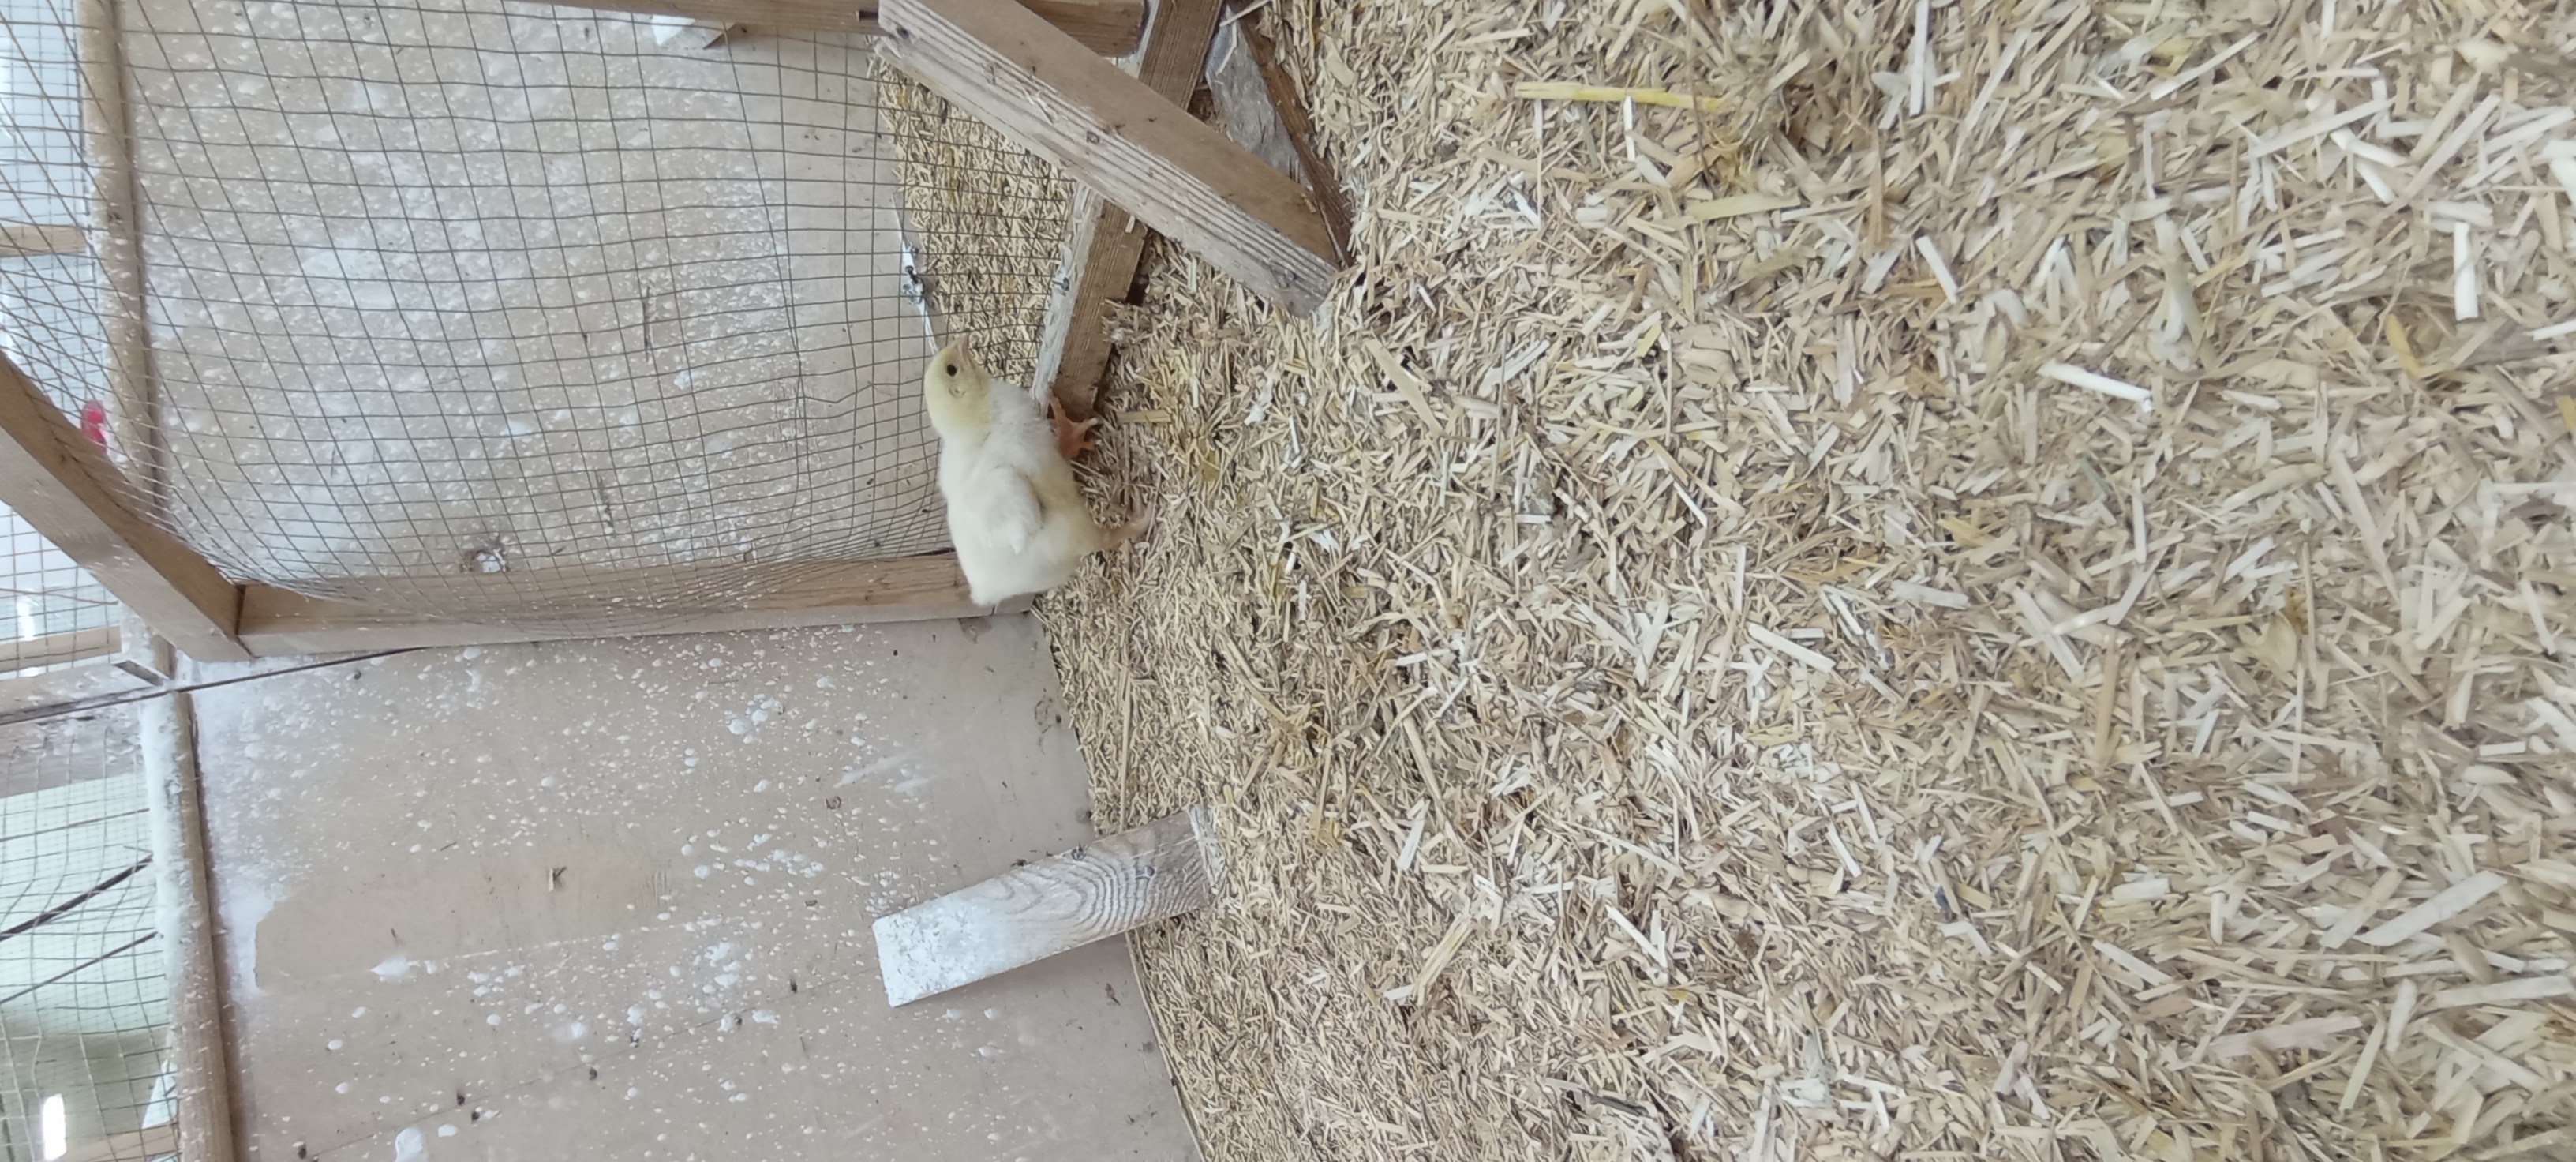
Weight: 190 g